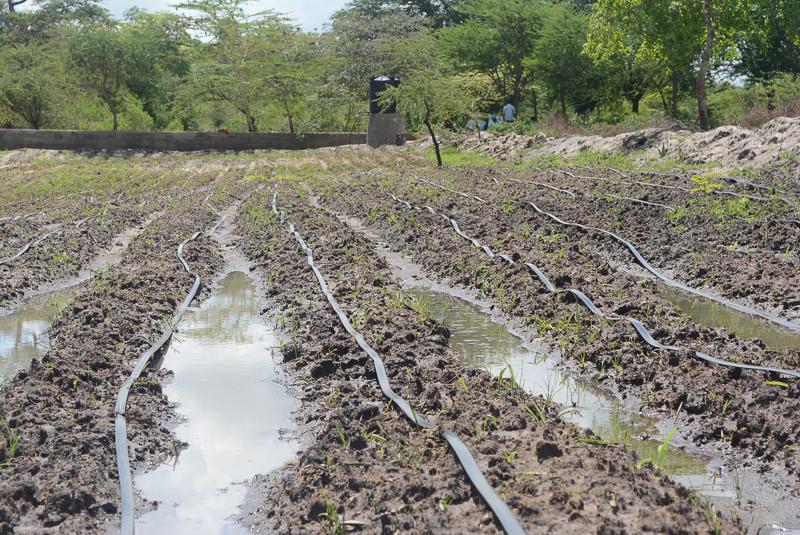
Eneo kubwa la shamba lenye matuta, ambako mimea mbalimbali inakuwa katika eneo hilo. Mabomba hayo hupitisha maji ili kuwezesha ukuaji wa mimea hiyo.